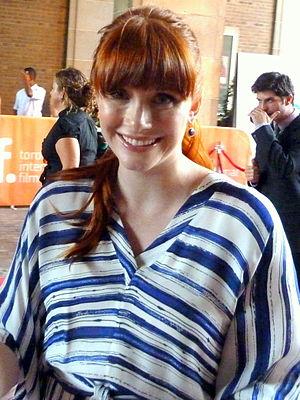
Jurassic World ou Monde jurassique au Québec est un film américain de science-fiction réalisé par Colin Trevorrow, sorti en 2015. Il s'agit du quatrième volet de la série cinématographique Jurassic Park, librement adaptée des romans Jurassic Park et Le Monde perdu du romancier Michael Crichton.
Cet article liste les personnages issus de la franchise de Jurassic Park.